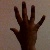
The image shows a hand gesture representing the number 5 in Indian Sign Language.